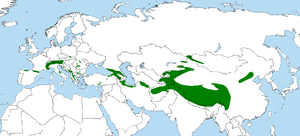
Le Tichodrome échelette, seul représentant du genre Tichodroma et de la famille des Tichodromidae, est une espèce d'oiseaux vivant essentiellement en altitude dans les massifs montagneux d'Europe et d'Asie.